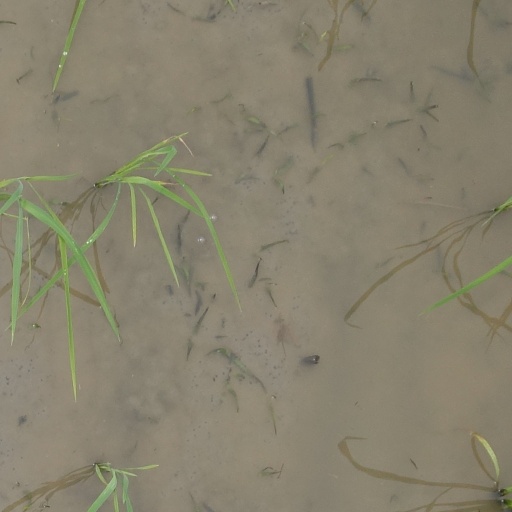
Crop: rice